Rafael de Nogales

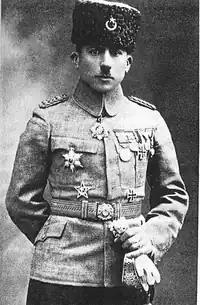
Rafael de Nogales Mendéz in an Ottoman military uniform of WWI

Rafael Inchauspe Méndez, known as Rafael de Nogales Méndez (October 14, 1877 in San Cristóbal, Táchira – July 10, 1937 in Panama City) was a Venezuelan soldier, adventurer and writer who served the Ottoman Empire during the Great War (1914–18). He travelled extensively and fought in many of the wars of his age.